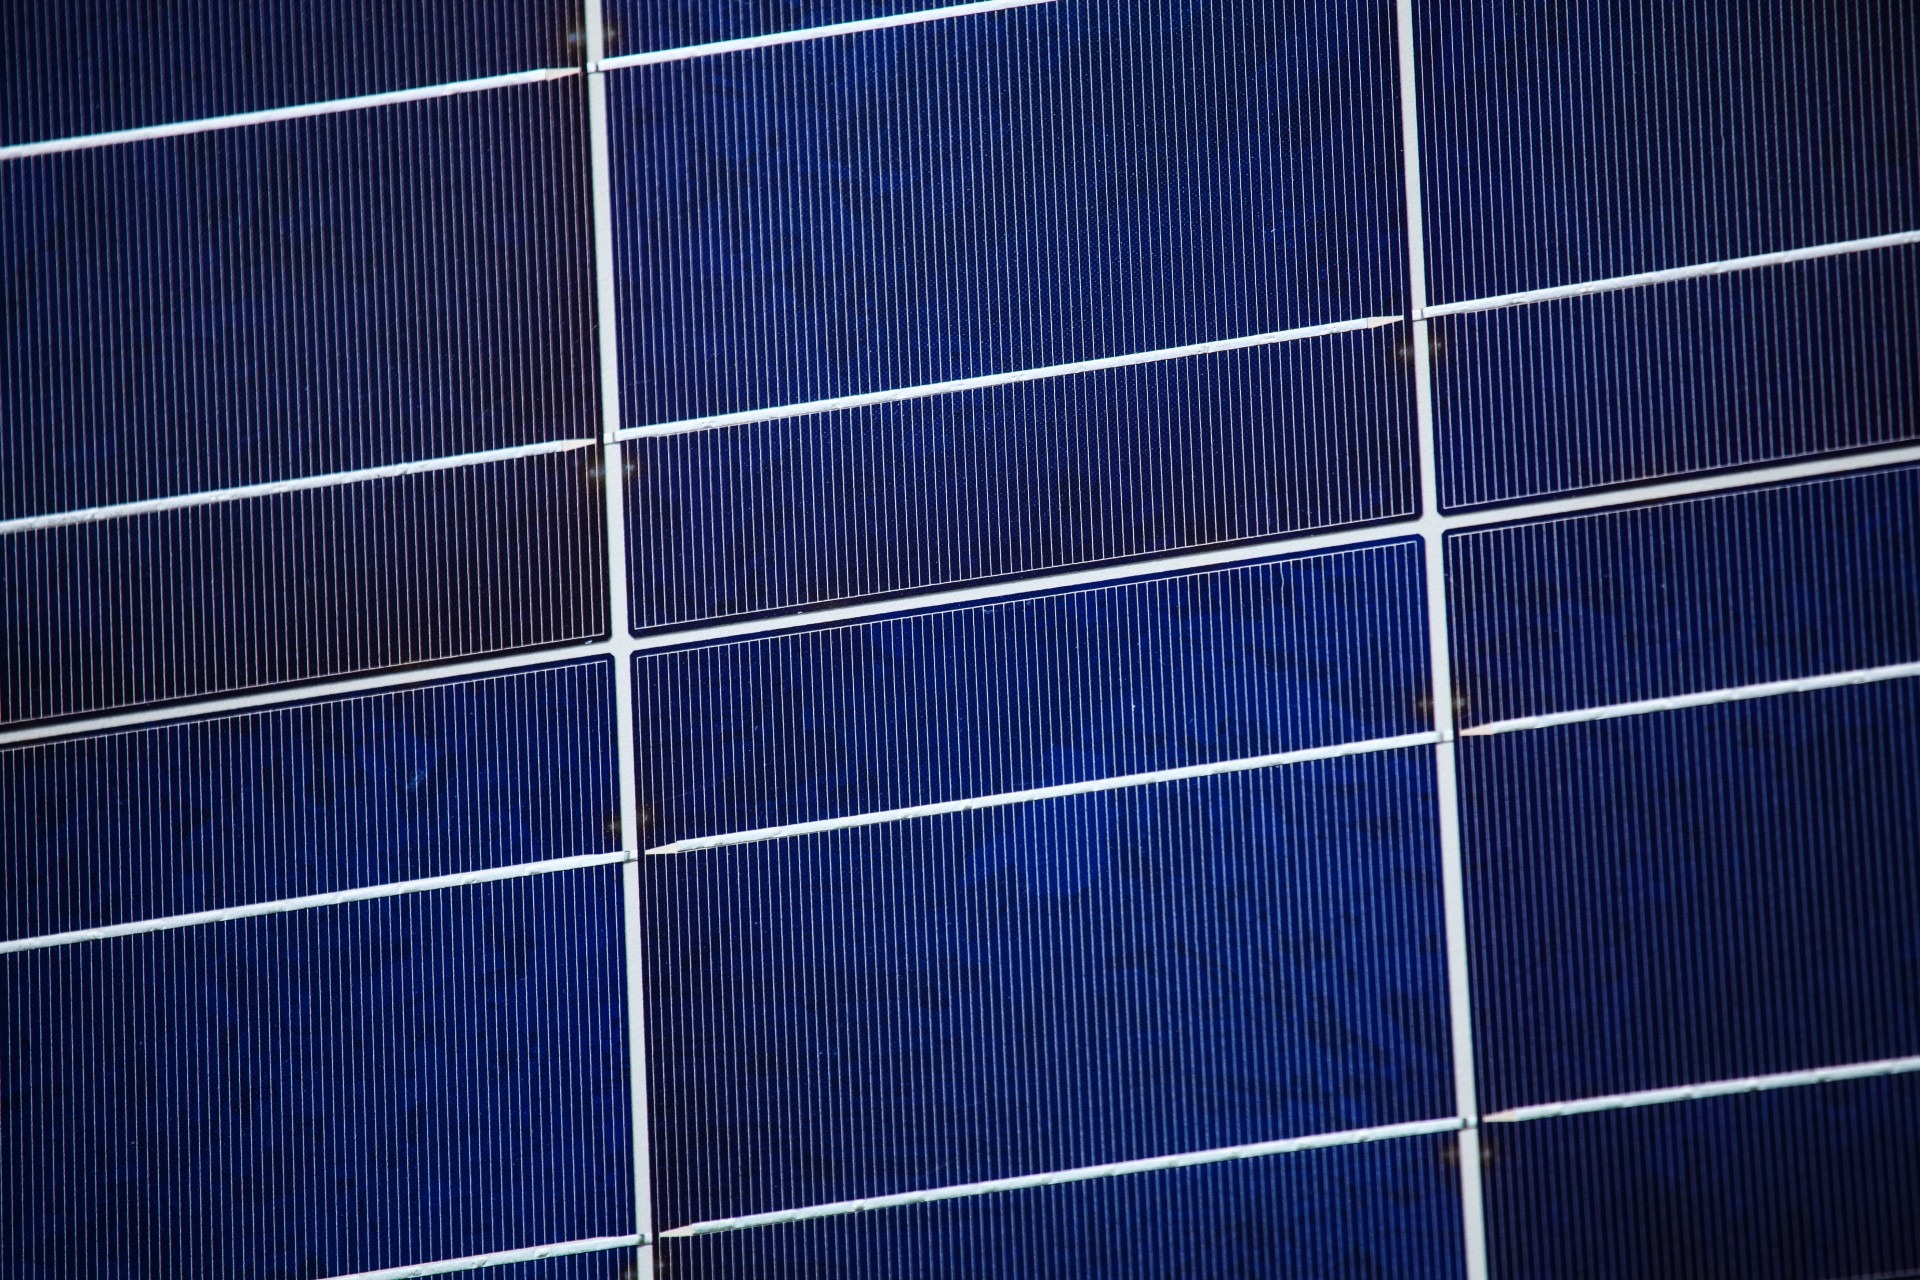
technology, texture, environment, pattern, blue, electricity, solar, energy, eco, ecology, solar panel, power, background, source, net, cell, panel, sustainable, collector, renewable, ecological, solar energy, photovoltaic